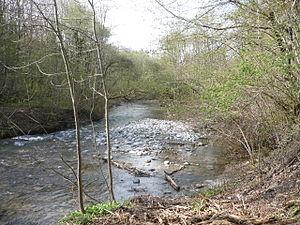
L'Ire dans la réserve naturelle du Bout-du-Lac, Doussard, Haute-Savoie, France
La réserve naturelle nationale de Bout du lac d'Annecy est une réserve naturelle nationale située en Auvergne-Rhône-Alpes, à l'extrémité méridionale du lac d'Annecy, sur la commune de Doussard en Haute-Savoie. Elle a été classée en 1974 et occupe une surface de 84,5 ha.